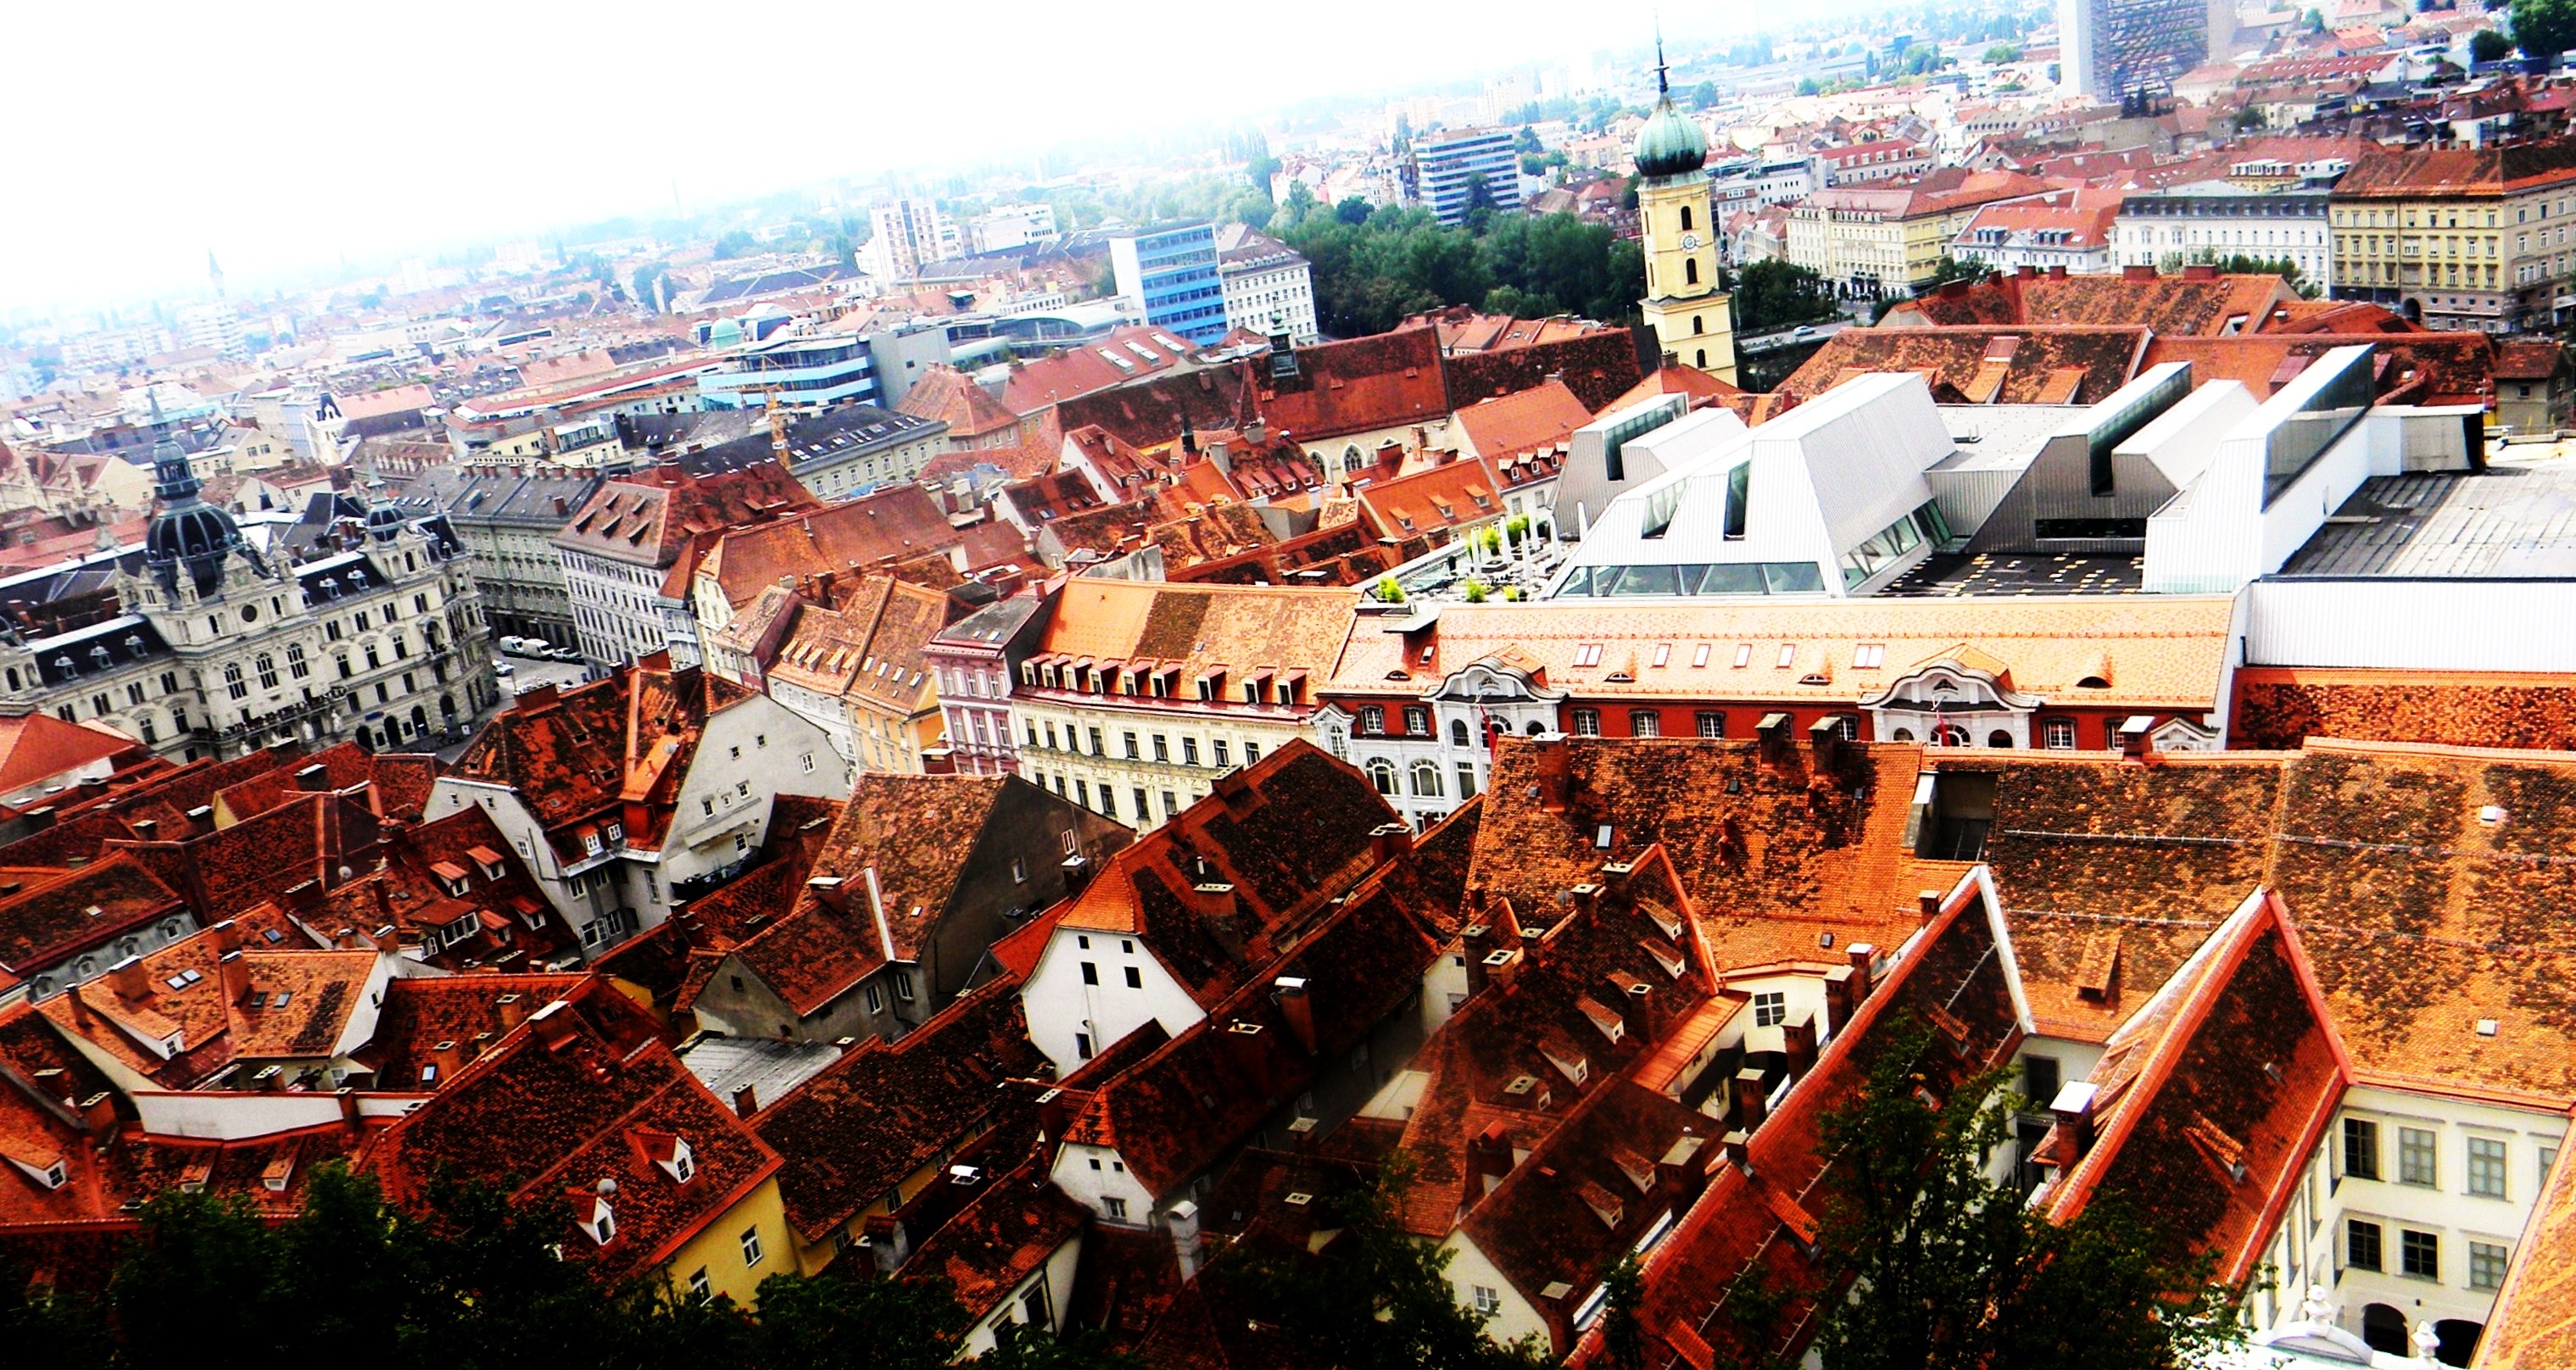
structure, town, city, crowd, cityscape, stadium, clock tower, austria, arena, homes, styria, graz, metropolis, human settlement, sport venue